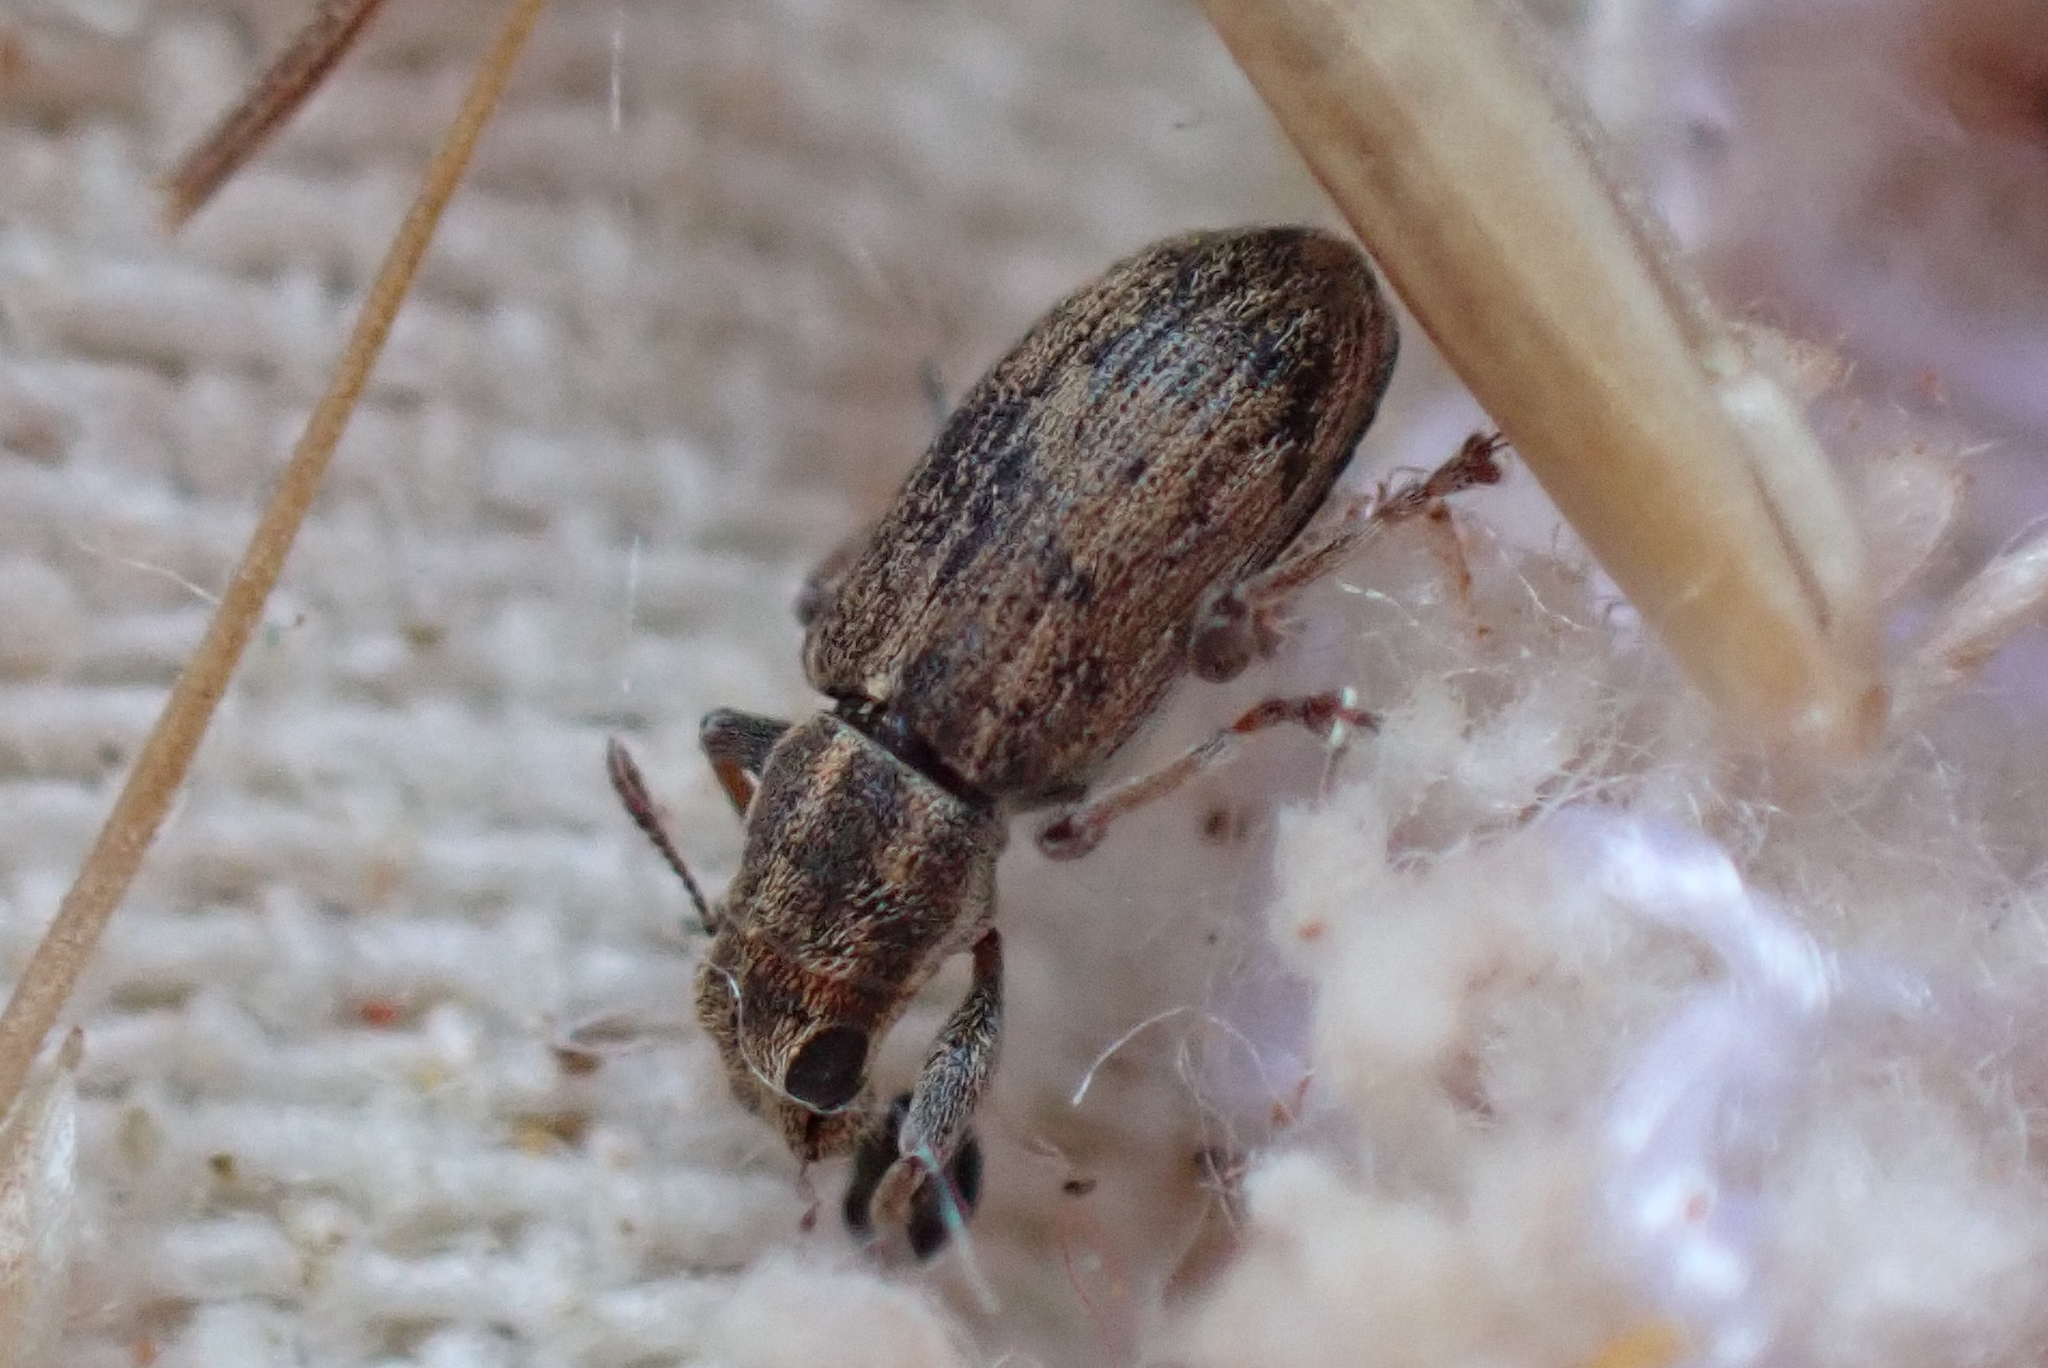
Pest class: pea_leaf_weevil